List of Sony Walkman products

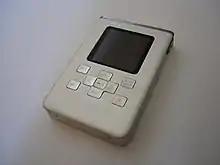
NW-HD5

The NW-MS7 "Memory Stick Walkman" was introduced on September 22, 1999 during a Walkman 20th anniversary event as Sony's first foray into the portable solid state music player industry. The player was very small and light (69 g) with a "stylish" design. It shipped with a white 64 MB MagicGate Memory Stick and built-in battery, selling it alongside the later NW-E3 (64 MB built-in and using two AAA batteries for 4 to 5 hours playback duration). The player could only play ATRAC formatted files, Sony's proprietary format, so was not technically an "MP3 player". The user needed to transfer songs via USB with bundled software OpenMG Jukebox (only works with Windows 98 software, later known as SonicStage). Any files not in the ATRAC format (i.e. MP3s) needed to be converted before they could be transferred and played. Popular software players at the time, such as Winamp, did not support the ATRAC format, leading to users needing to store both MP3 and ATRAC copies of songs on their computers. Additionally, only new MagicGate Memory Sticks were supported.